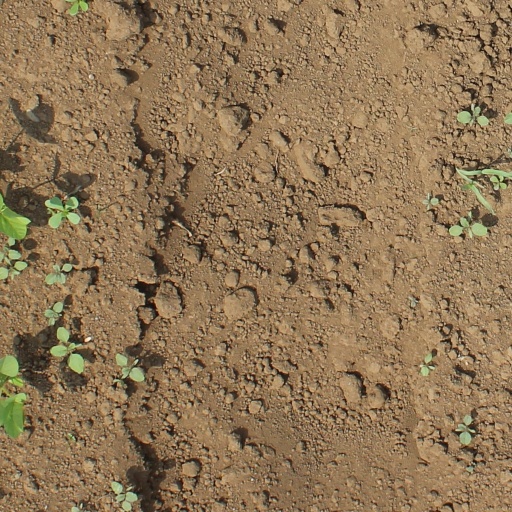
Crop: soybean